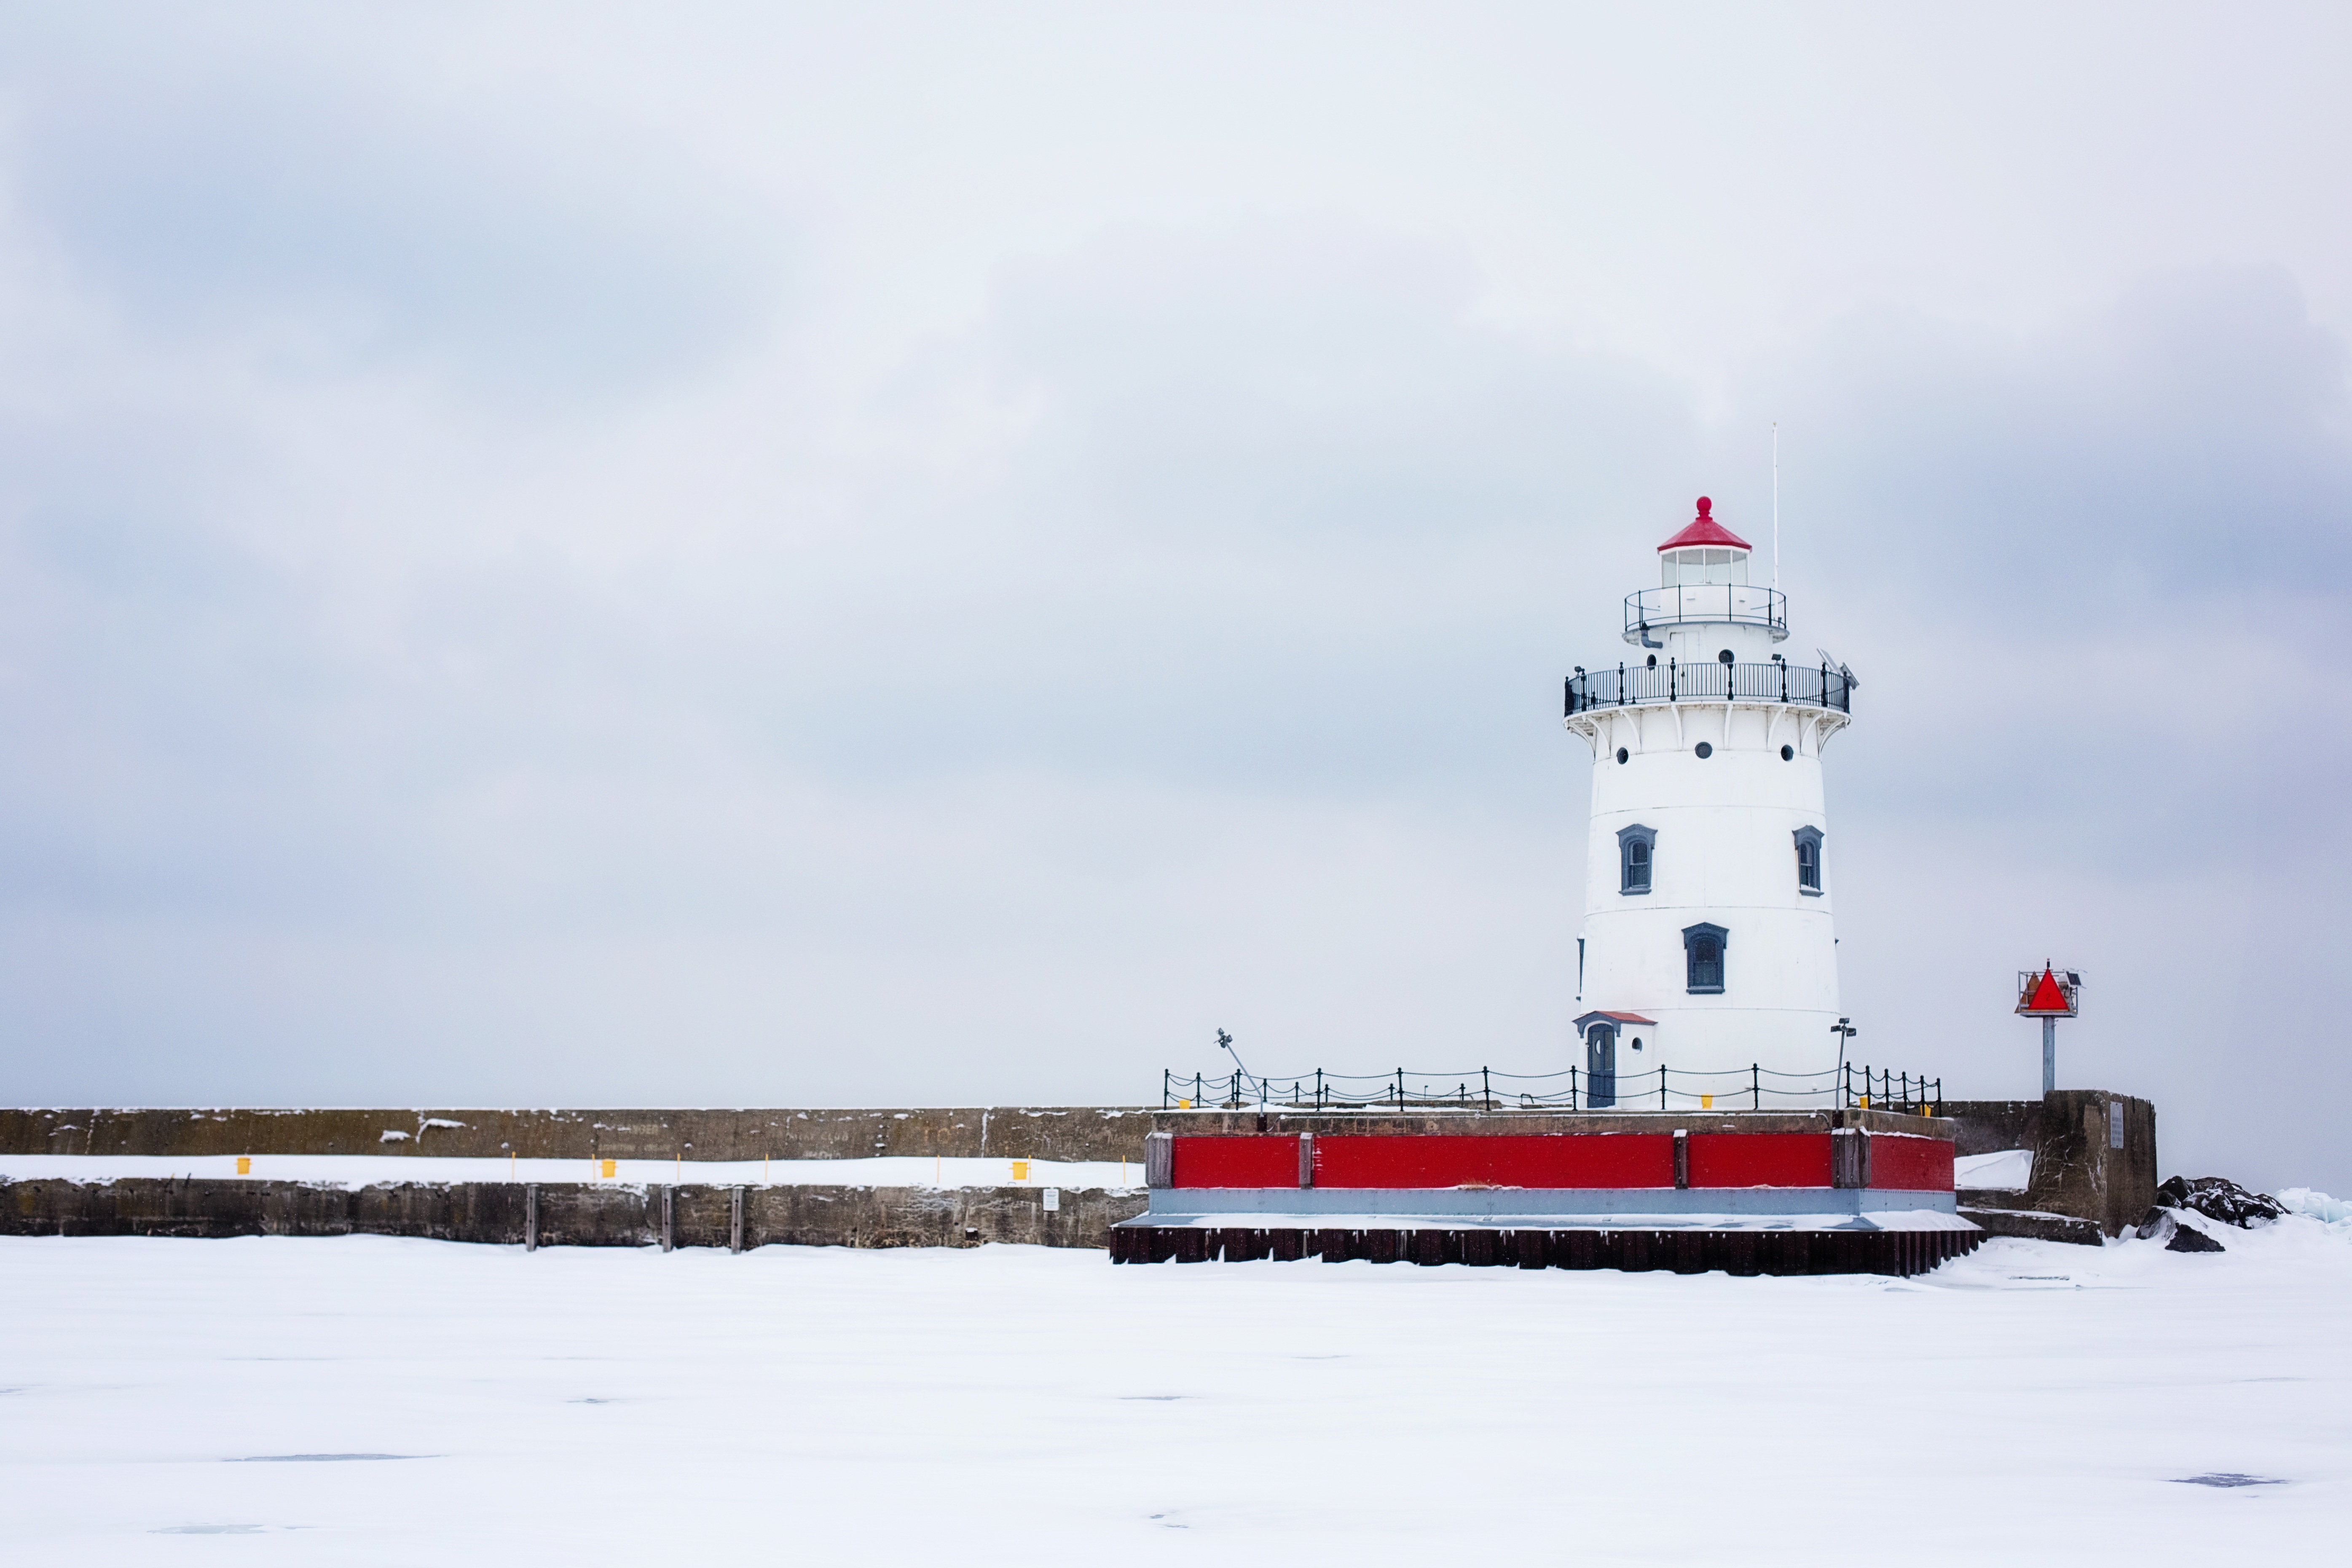
sea, coast, ocean, snow, winter, lighthouse, white, vehicle, tower, weather, snowy, historic, arctic, waterway, nautical, michigan